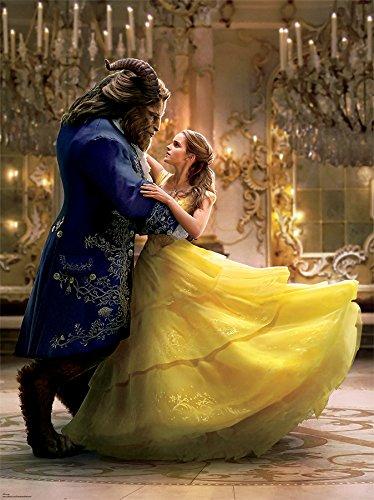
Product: Ceaco Disney Beauty and The Beast Jigsaw Puzzle, 550 Pieces
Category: Toys & Games | Puzzles | Jigsaw Puzzles
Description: Jigsaw puzzle featuring Beauty and the Beast made by Ceaco.
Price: $18.99
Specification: ProductDimensions:8x2x8inches|ItemWeight:15.5ounces|ShippingWeight:15.5ounces(Viewshippingratesandpolicies)|DomesticShipping:ItemcanbeshippedwithinU.S.|InternationalShipping:ThisitemcanbeshippedtoselectcountriesoutsideoftheU.S.LearnMore|ASIN:B071HG1NWZ|Itemmodelnumber:2346-2|Manufacturerrecommendedage:6-10years